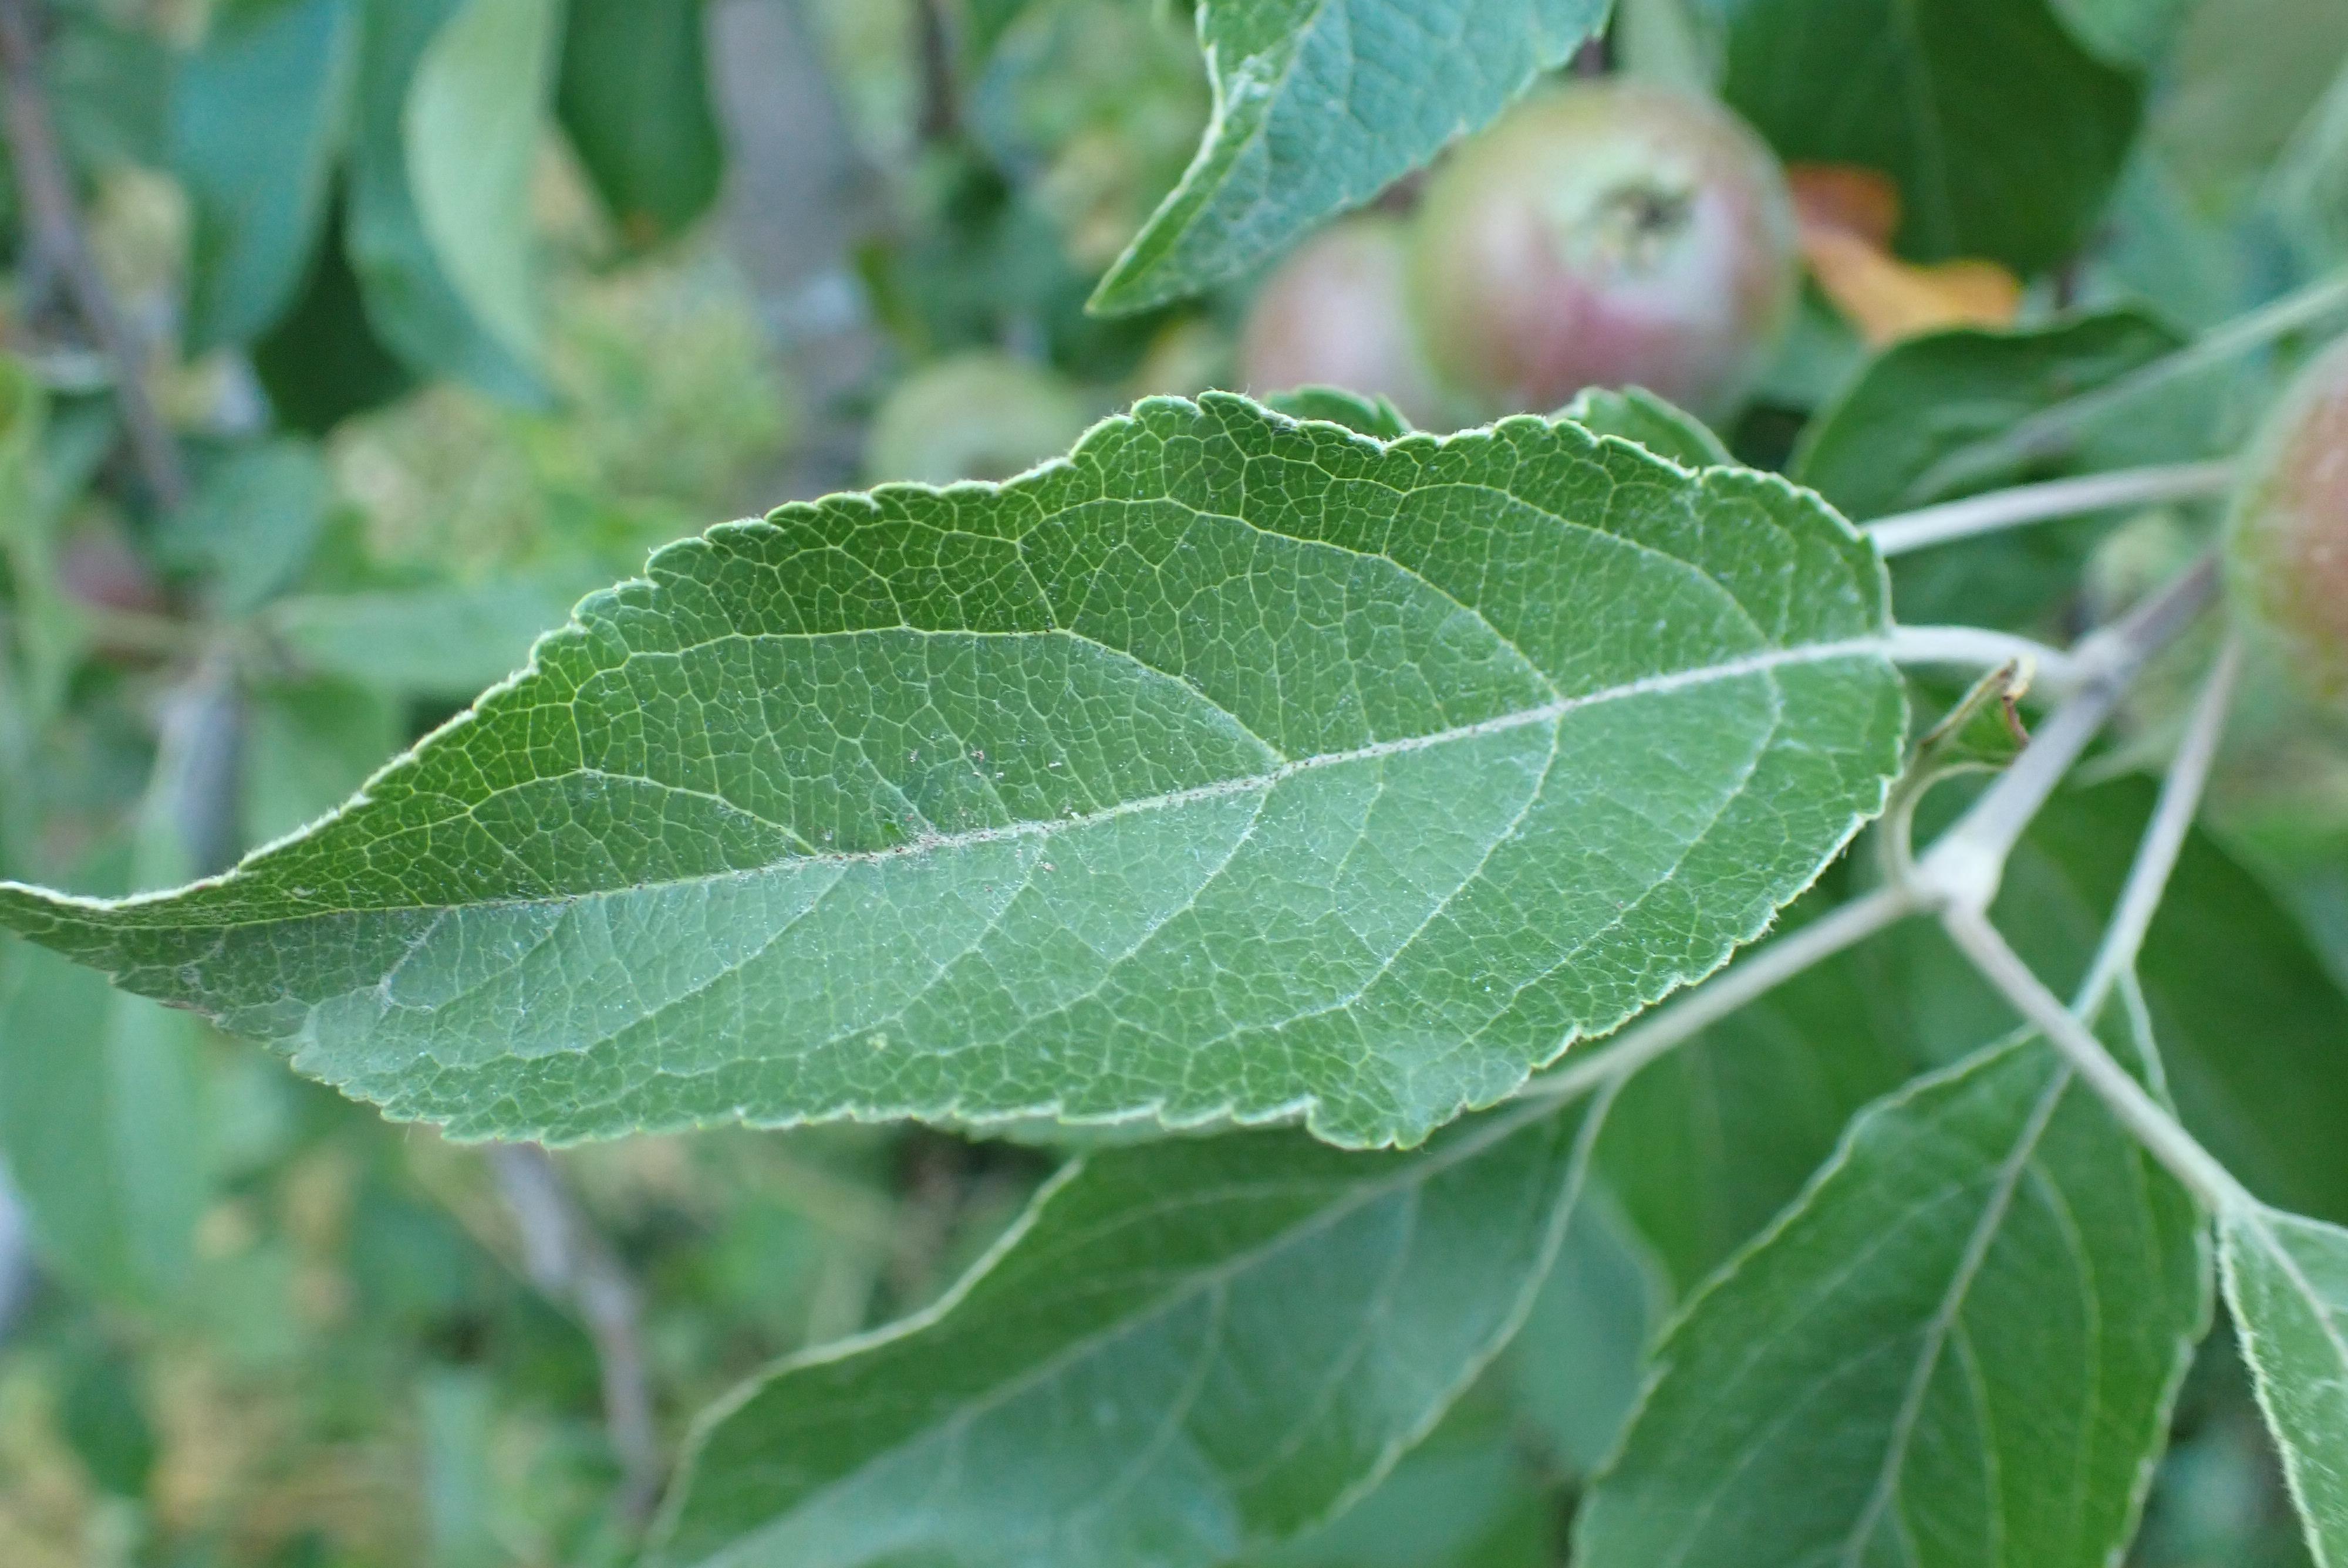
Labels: healthy